Underwater hockey

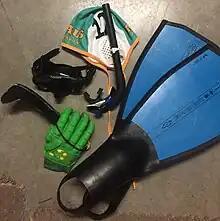
Worlds Competition Grade Equipment

A low-volume mask with minimal protrusion from the face reduces the likelihood of the mask being knocked causing it to leak or flood and temporarily obstruct the player's vision. The published rules require masks to have two lenses to reduce the risk and extent of possible injury from puck impact; the danger of a single lens mask is that the aperture may be large enough to allow a puck to pass through it on impact, and hence into the player's eyes. A number of webbing strap designs are available to replace the original head strap with a non-elastic strap that can reduce the possibility of the player being unmasked.